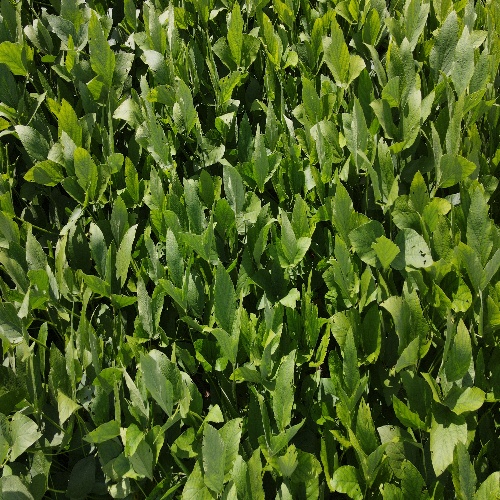
Label: Caterpillar